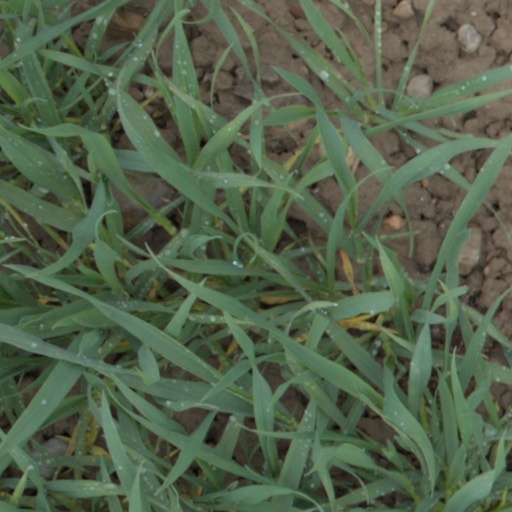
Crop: wheat